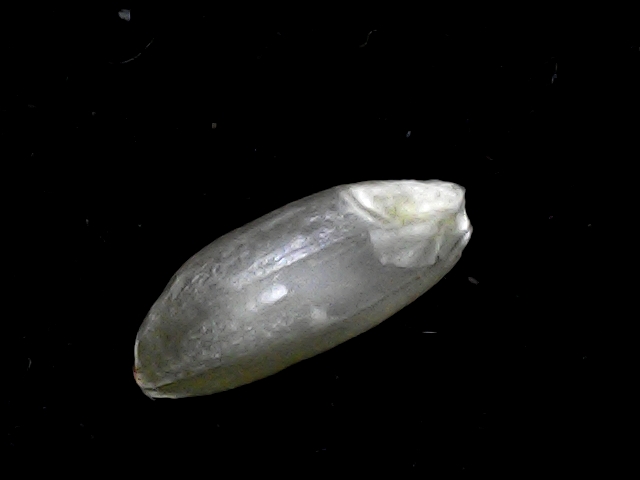
Rice variety: BD39